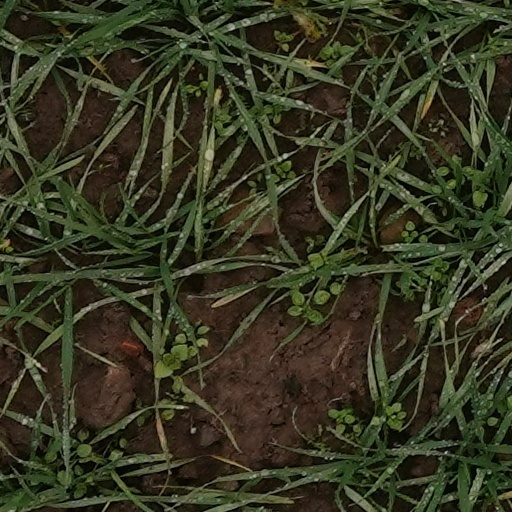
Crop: wheat